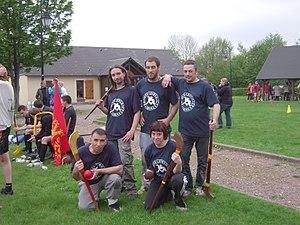
équipe des expatriés (Exo Nourmaundie Choule)